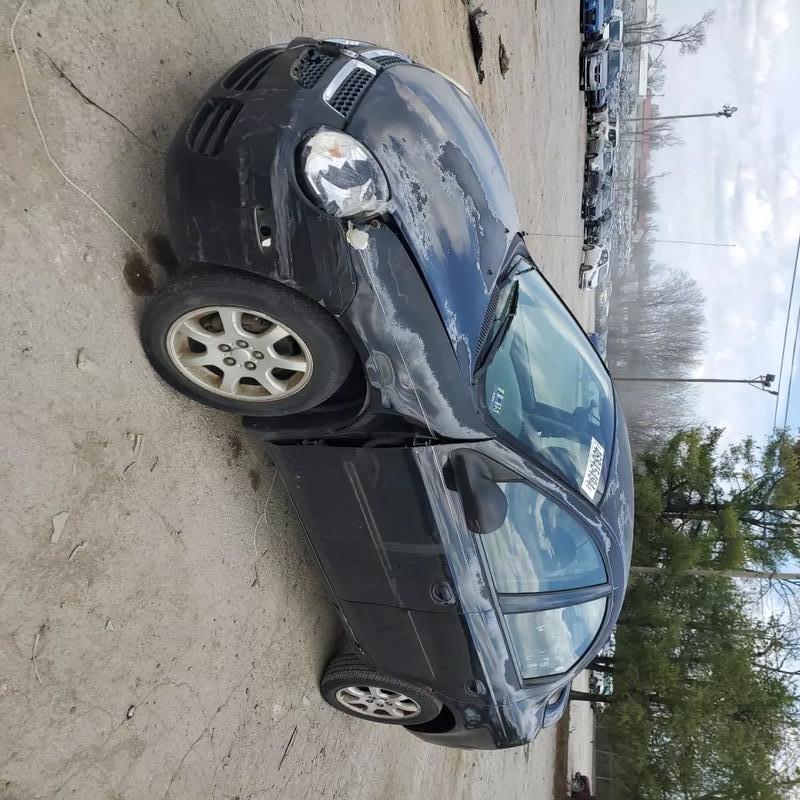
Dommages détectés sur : pare-choc avant, feu avant gauche, capot, aile avant gauche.
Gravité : majeur